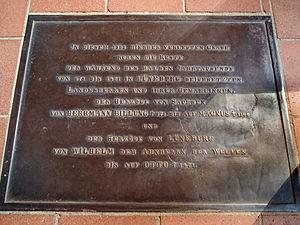
Magnus Iᵉʳ, né vers 1045 et décédé le 23 août 1106 au château de Ertheneburg près de Lauenburg, fut duc de Saxe de 1072 jusqu'à sa mort, le dernier souverain de la famille Billung.